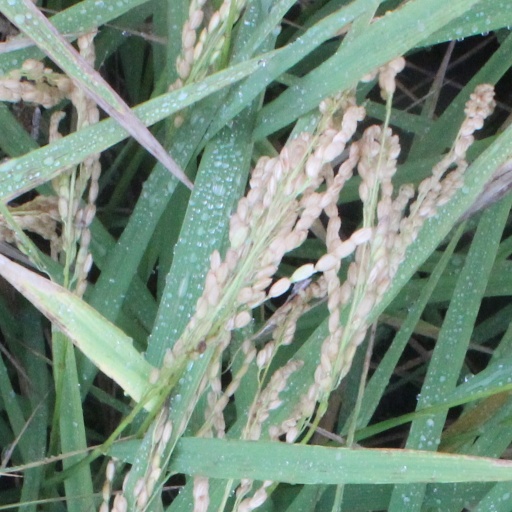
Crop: rice